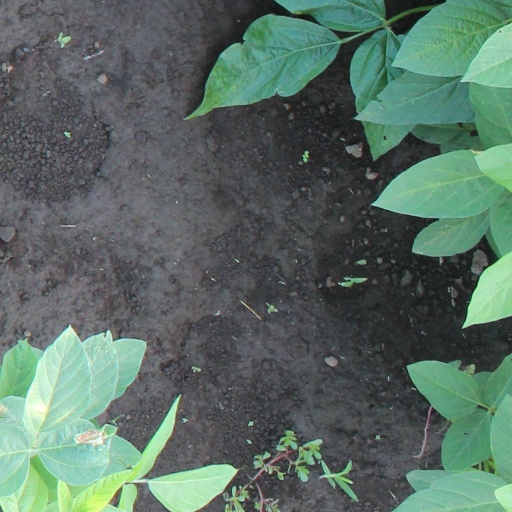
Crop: soybean